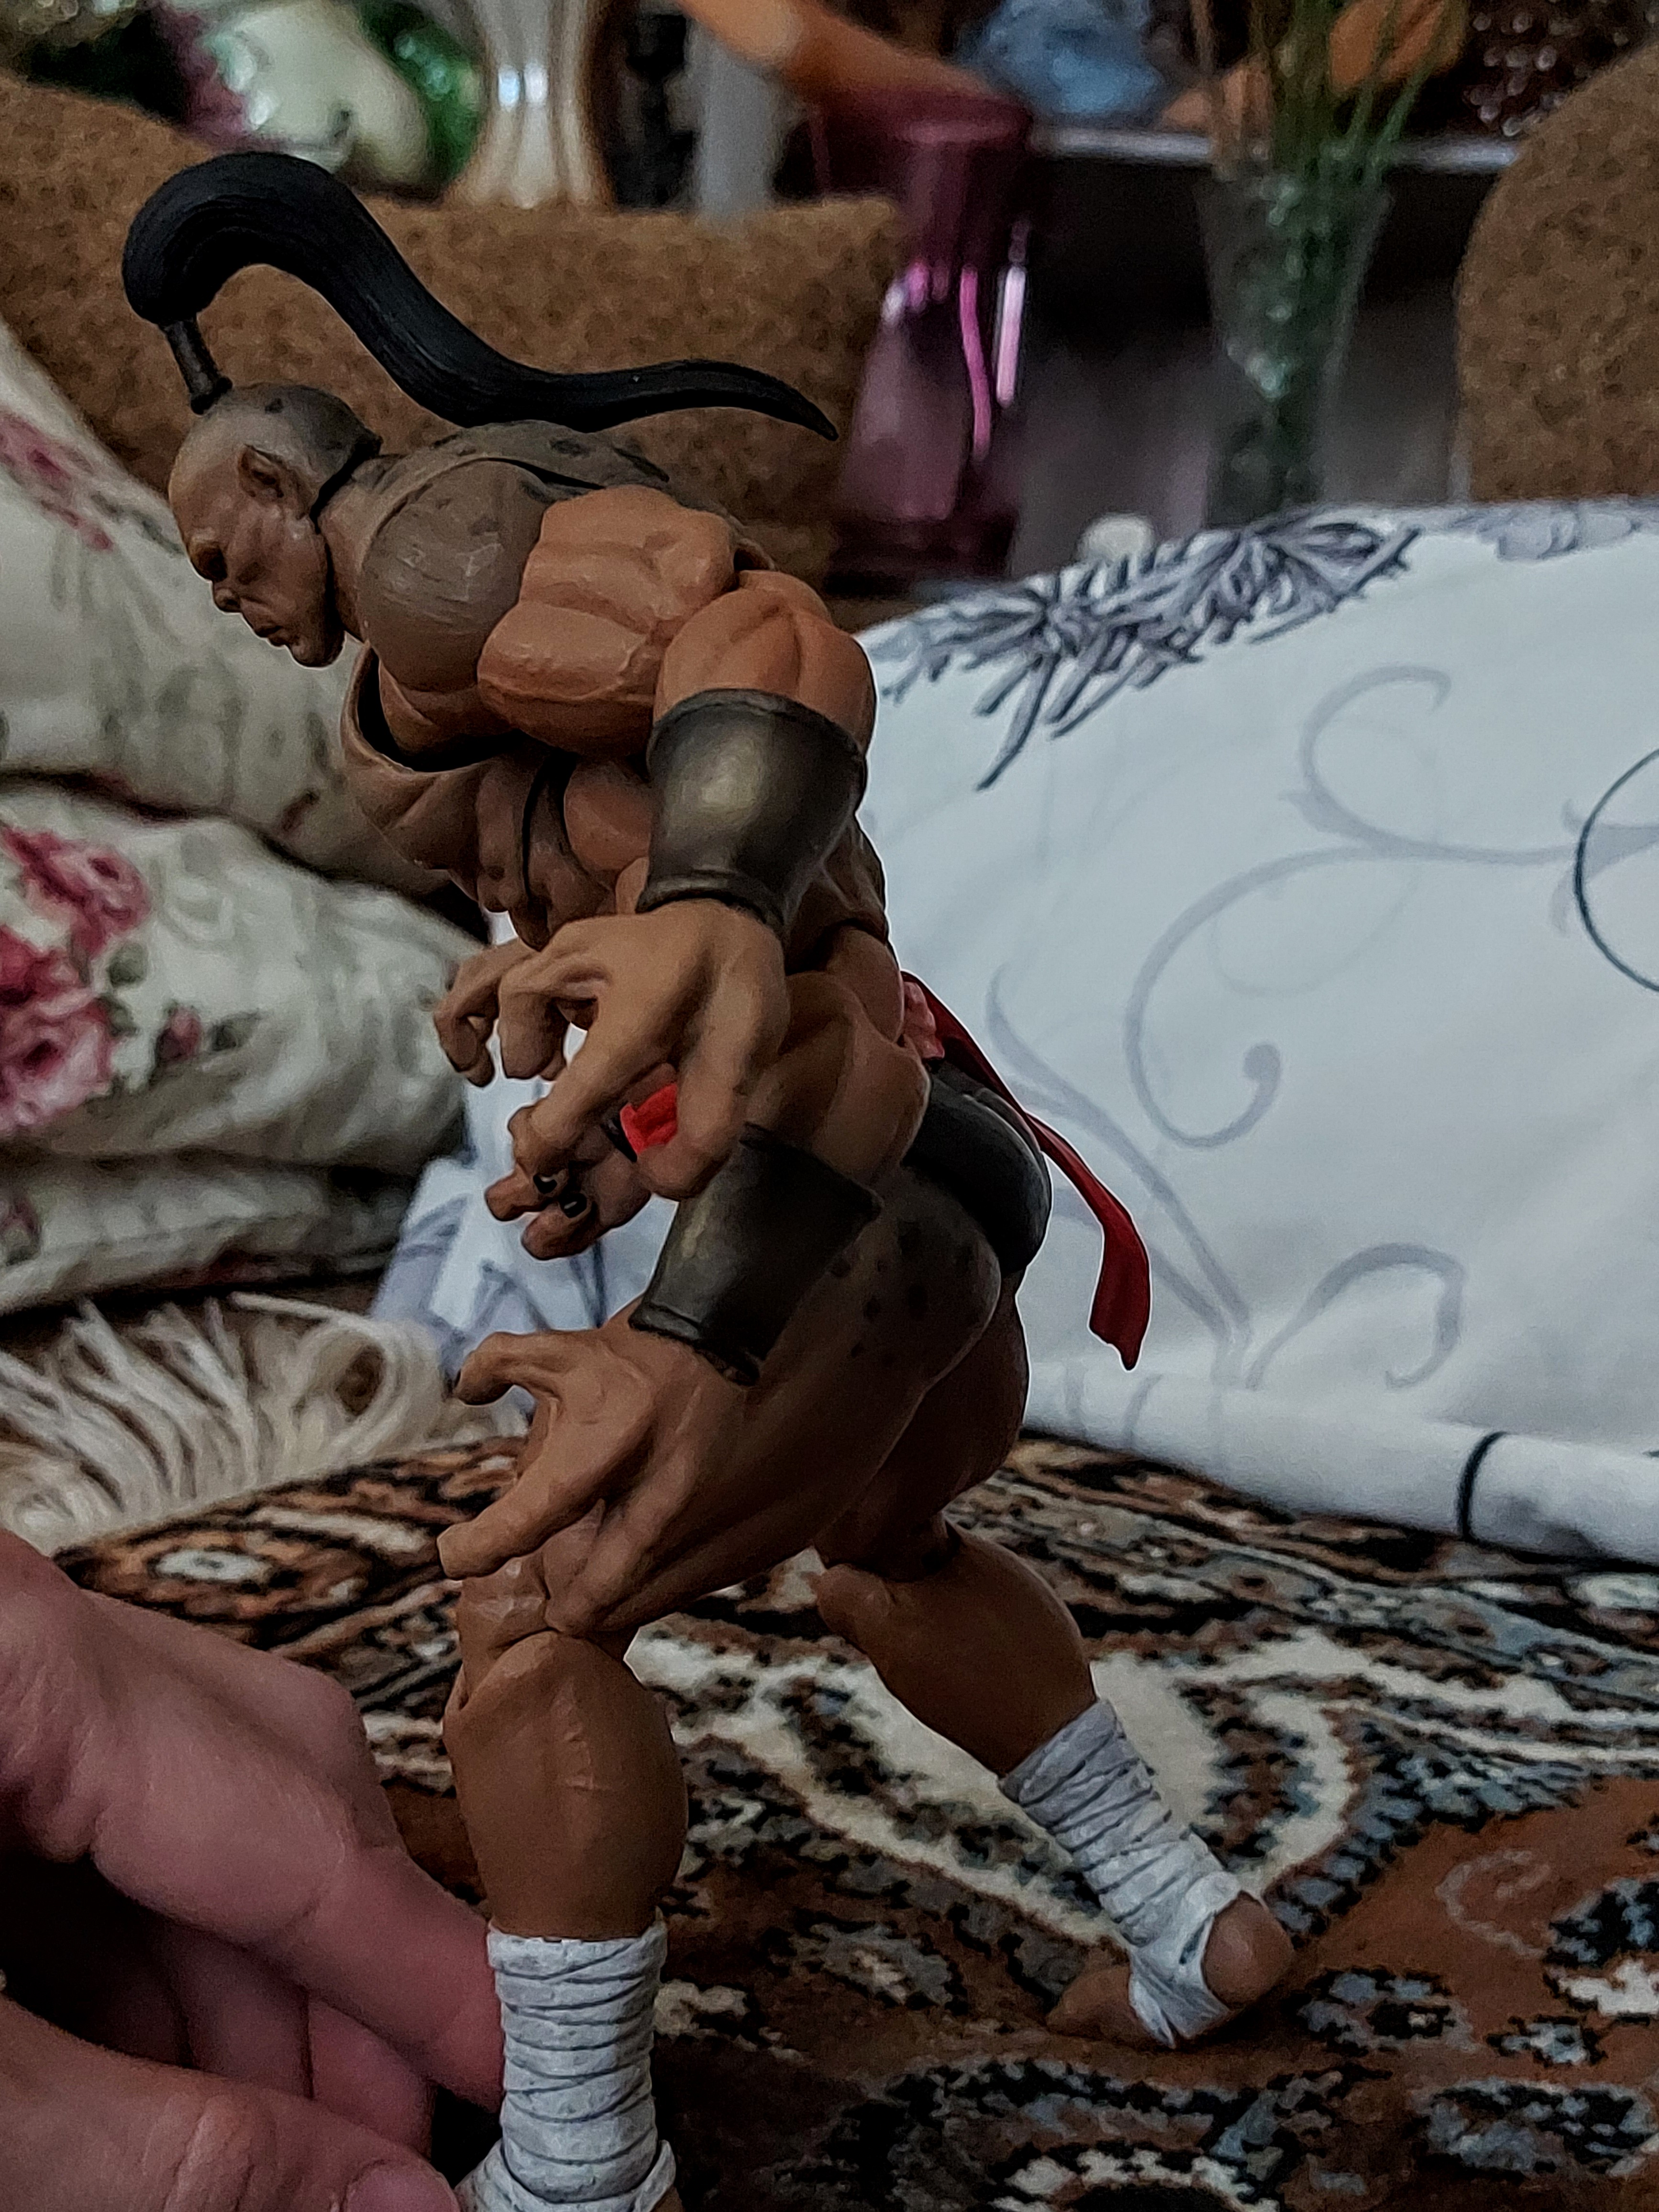
Shokan, storm, collectibles, warrior, fighter, action, figure, leg, temple, thigh, comfort, wood, art, human leg, fictional character, event, flooring, toy, chest, sitting, nail, knee, linens, child, flesh, pattern, fun, room, visual arts, tradition, fiction, mythology, cg artwork, vacation, Barechested